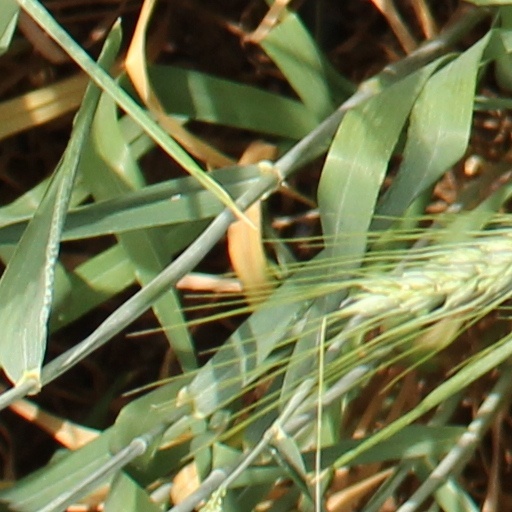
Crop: wheat